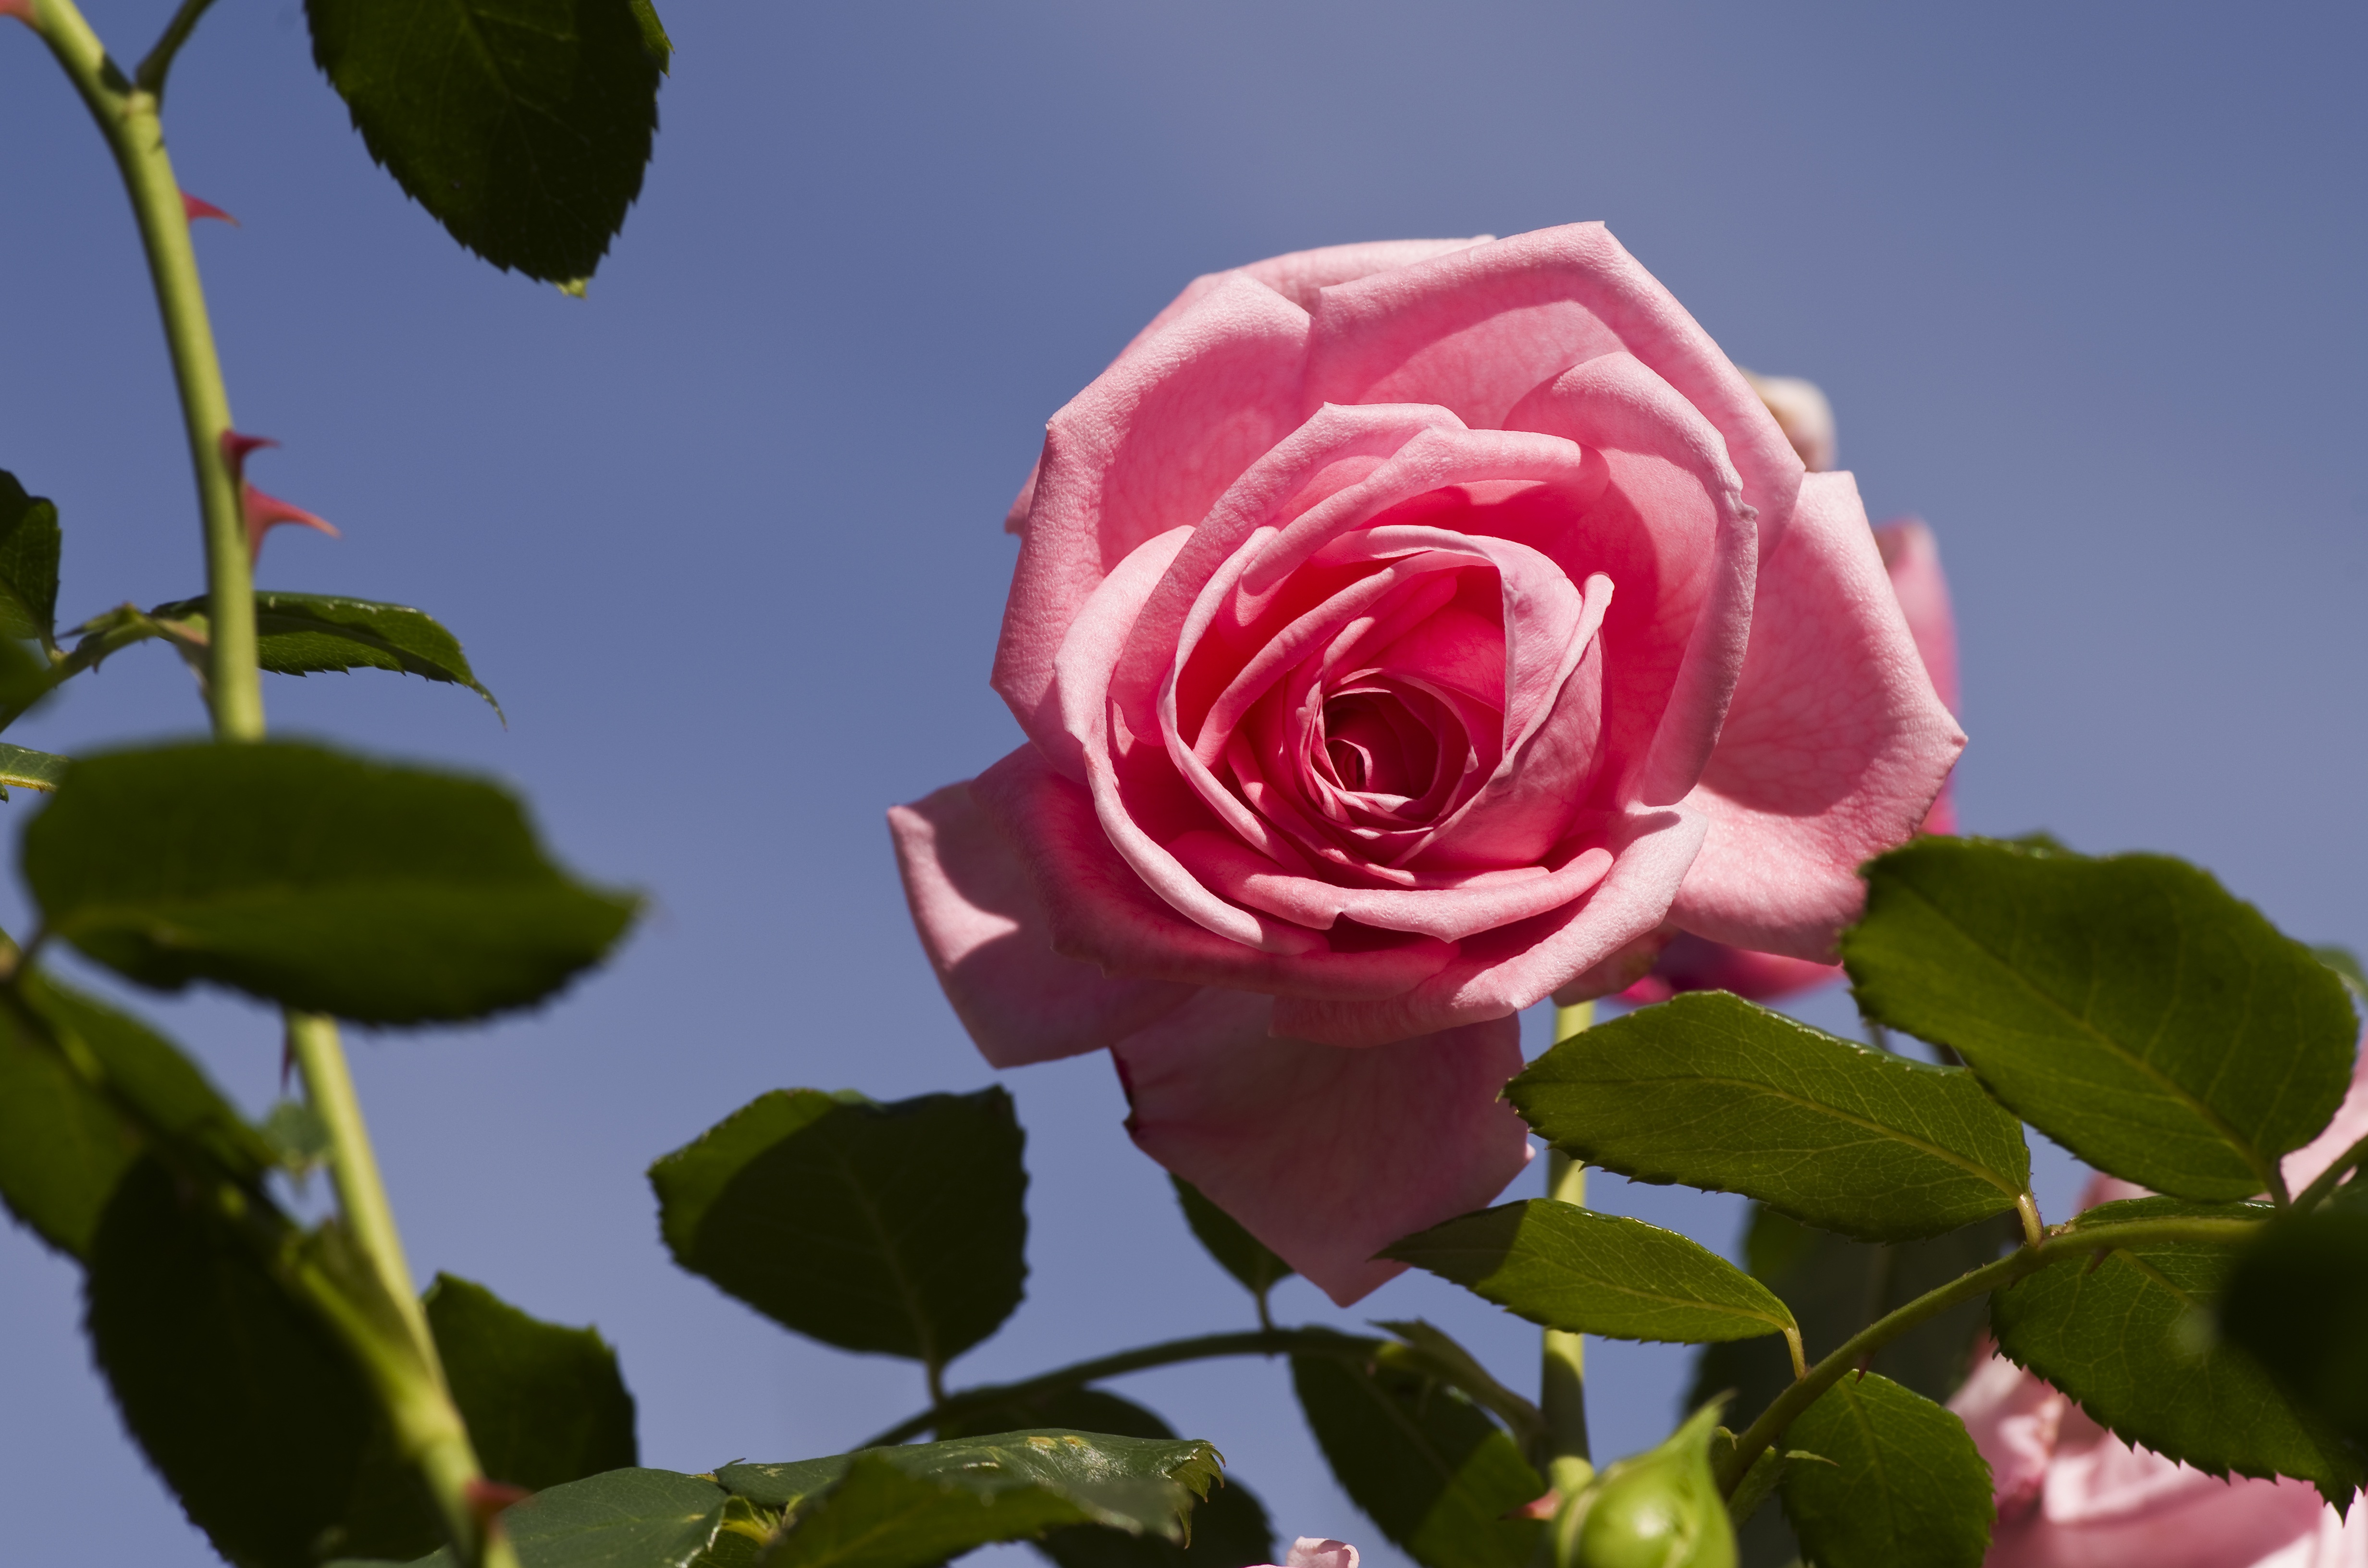
nature, blossom, plant, flower, petal, bloom, rose, garden, pink, flora, floribunda, rose bloom, macro photography, rose flower, flowering plant, garden roses, rose family, plant stem, land plant, rosa centifolia, rose order